San Rafael, California

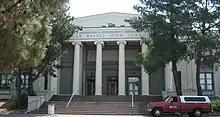
San Rafael High School

After the arrival of George Lucas in San Rafael in 1970 to film the movie "THX 1138", the city became a center for the entertainment industry, particularly the high-tech elements of the business. Lucasfilm was founded by George Lucas in 1971, and is best known for the global hit movie series "Star Wars" and also for "Indiana Jones". Some of the company's operations were moved to San Francisco in 2005. Portions of the Universal movie production "American Graffiti" were filmed in downtown San Rafael under George Lucas's direction, and portions of "THX 1138" were shot at the Marin County Civic Center in San Rafael. Much of the movie "Gattaca", starring Ethan Hawke, was also shot in the Marin County Civic Center. Industrial Light & Magic was founded in 1975 by Lucas to do special effects for his films and those of other filmmakers. The new-age music program "Hearts of Space" has been headquartered in San Rafael since 2004.